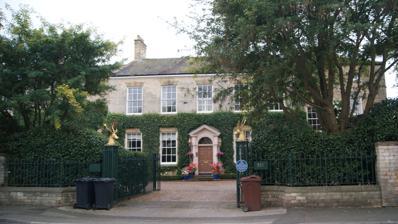
Building: Boston Hall, Boston Spa
Country: United Kingdom
Year built: 1807
Building in Boston Spa, Leeds, West Yorkshire, England Boston Hall Boston Hall, seen from High Street General information Location Boston Spa , West Yorkshire , England Coordinates 53°54′11″N 1°20′35″W / 53.90306°N 1.34306°W / 53.90306; -1.34306 Current tenants Geoffrey Boycott Construction started 1807 Completed 1807 ( 1807 ) Owner Geoffrey Boycott Designations Grade II listed Boston Hall is a Grade II listed neo-classical house in Boston Spa , West Yorkshire , England . History Blue plaque outside the house The main part of the house was completed in 1807, although there are subsequent later additions. The house was Grade II listed on 30 March 1966 (List Entry Number 1135046); the listing stated that it was made of "Ashlar magnesian limestone" with a "stone slate roof" and consisted of three stories, a two-storey rear wing and an attached wall. At that time, the house was being used as a store selling furniture. In 1939 Boston Hall was the home of Charles H. Roe and his wife Kathleen. Later, for many years, the house was used as offices by the Ogden Group. In 2013, planning permission was sought to return the building to residential use after the purchase of the property by former England and Yorkshire cricketer, Geoffrey Boycott . The plan was approved. In 2019, the property was listed for sale by Boycott because he and his wife Rachel planned to move to the Cheshire area where their daughter was residing. A report at that time indicated that the property consisted of four elements, each with its own entrance: "the main house, the west wing, the cottage and the flat". Features included 11 bedrooms, several reception rooms and a huge eat-in kitchen. Architecture The house has two storeys and is built out of squared magnesian limestone with five bays to the main part, it has a pitched slate roof.  The west wing of the house is of three storeys and has two bays. See also Listed buildings in Boston Spa References